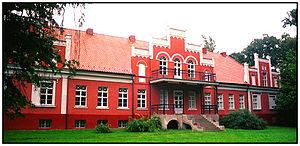
Wejherowo est une ville de Pologne située dans le nord du pays, à proximité de la mer Baltique, non loin de la baie de Gdansk, à environ 25 km de Gdynia et à 40 km de l'aéroport Lech-Wałęsa de Gdańsk.